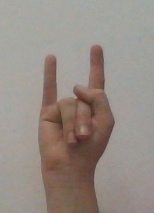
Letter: la